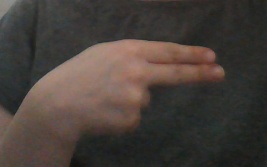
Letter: ain